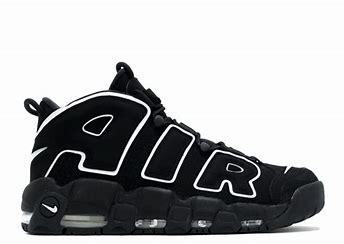
Brand: Nike
Model: Air More Uptempo 96